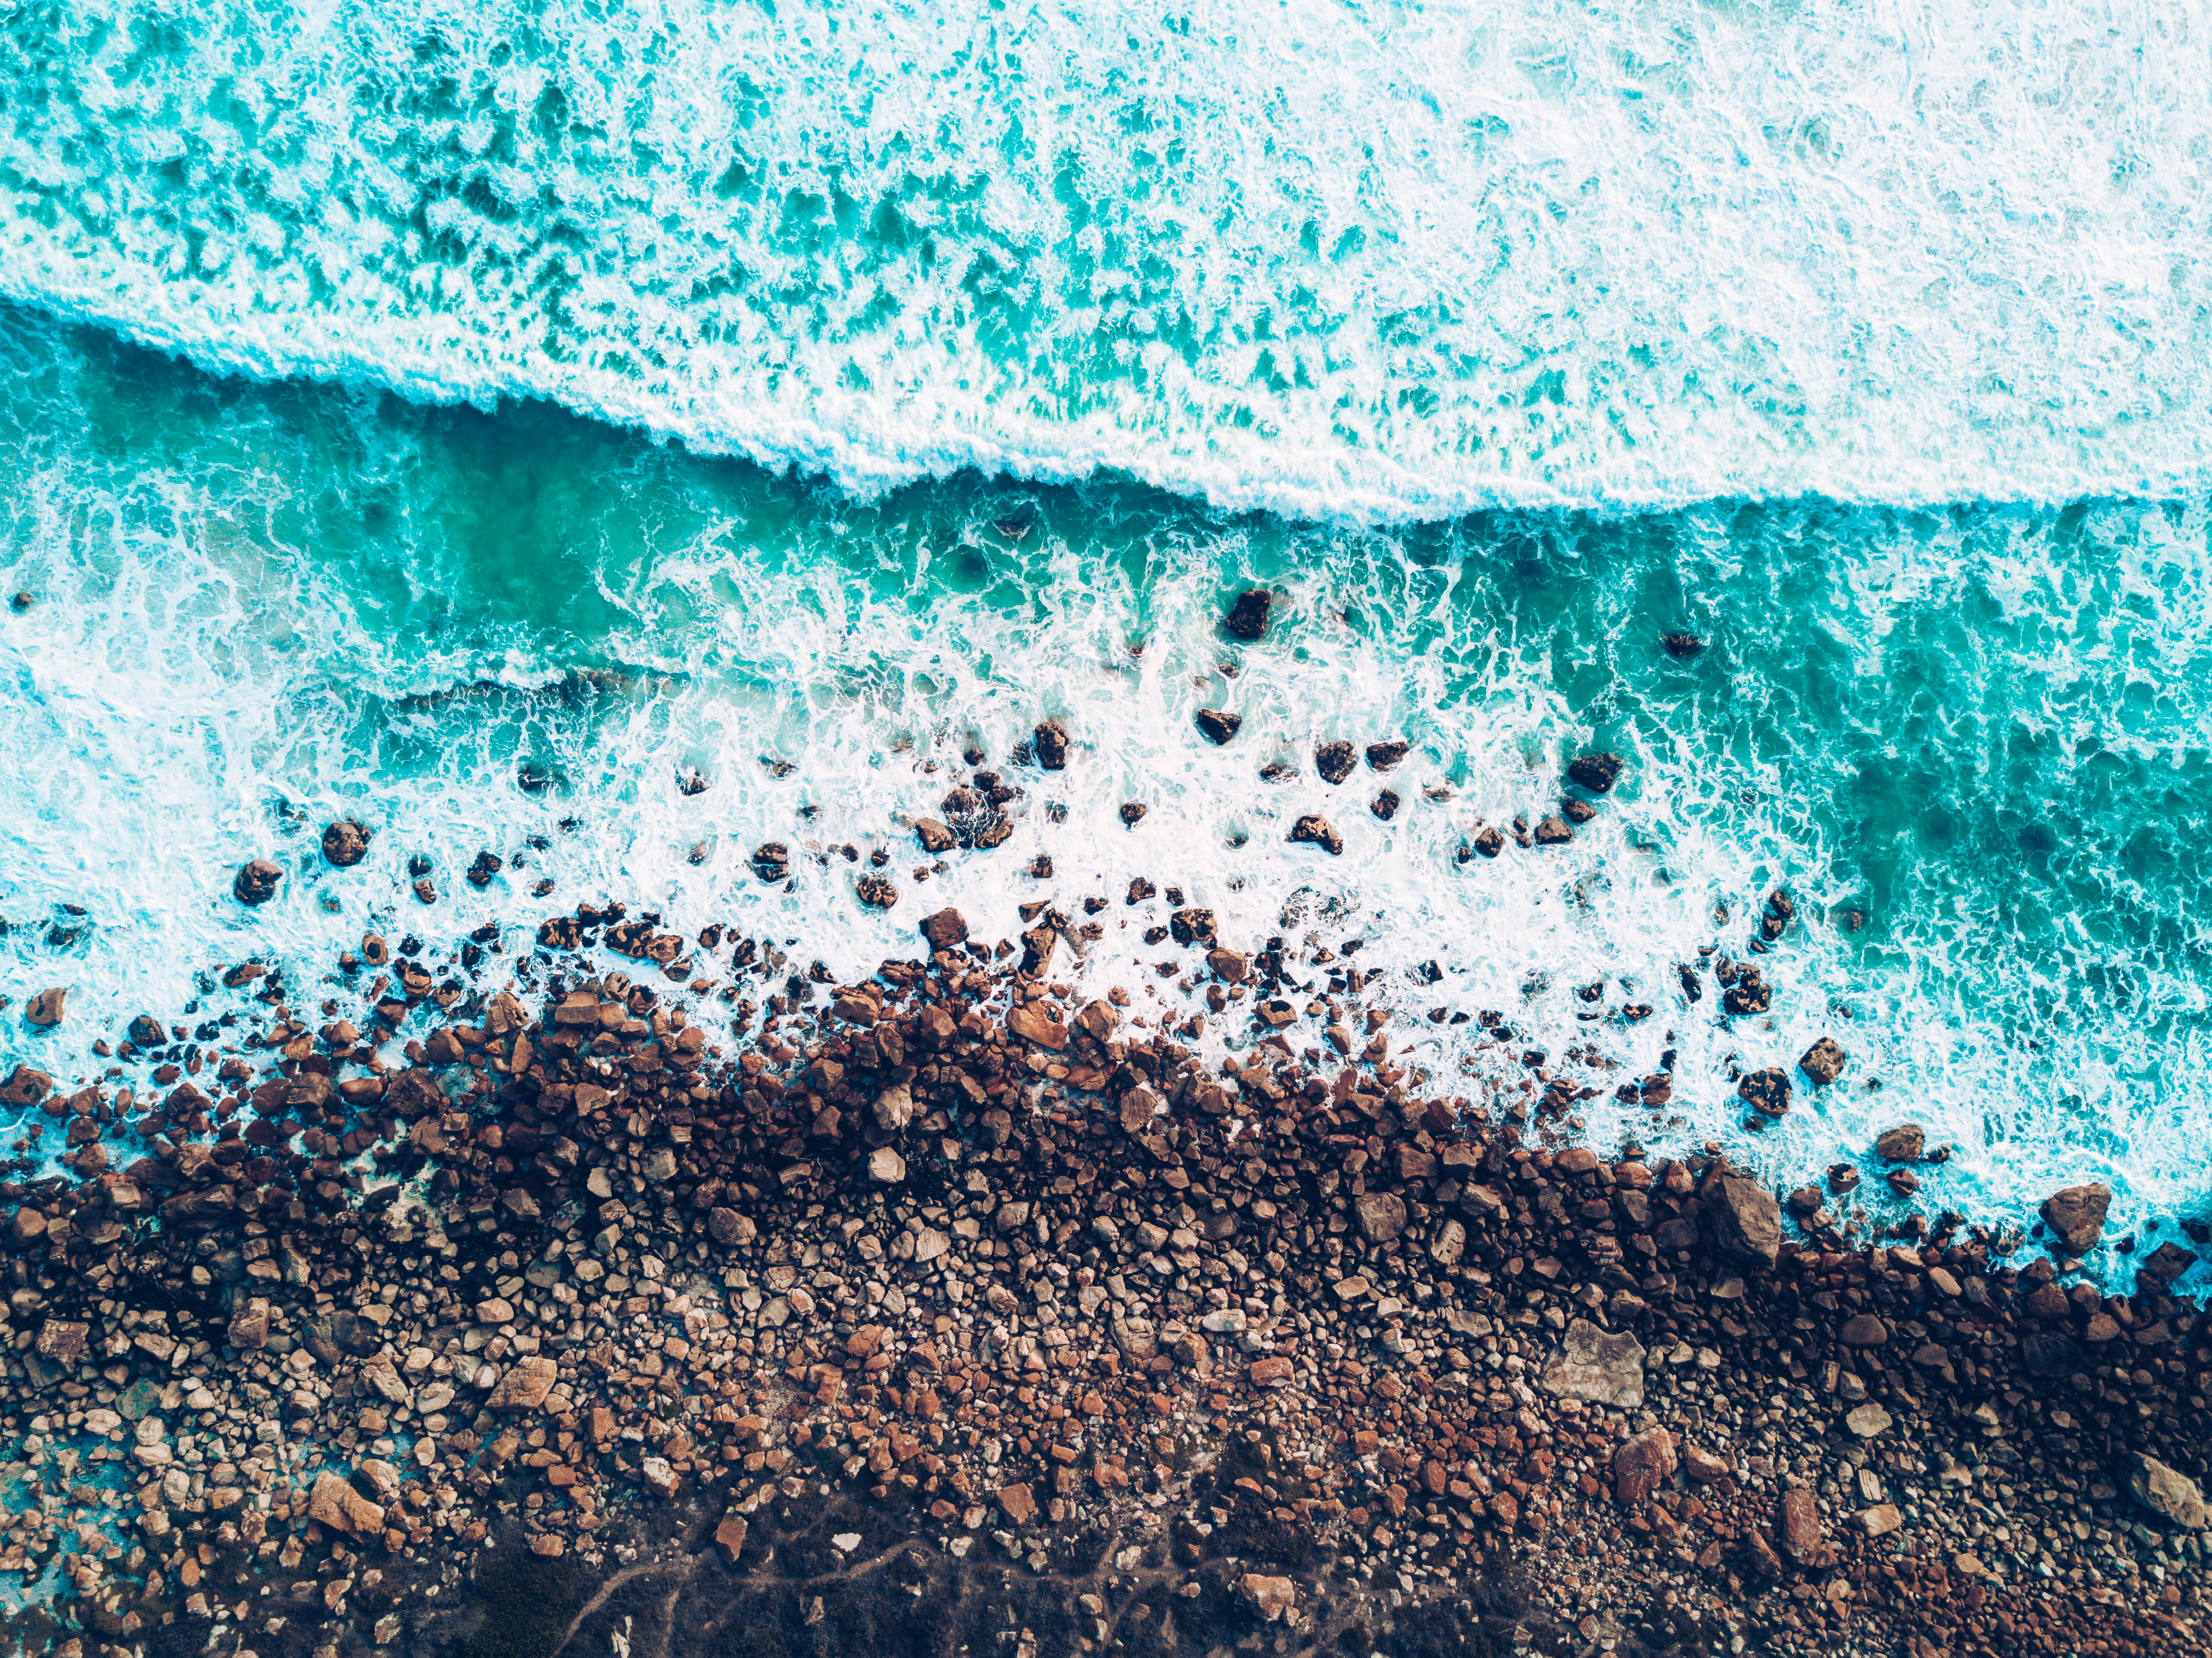
sea, coast, water, nature, rock, ocean, sunlight, shore, wave, shoreline, underwater, drone, wind wave, drone shot